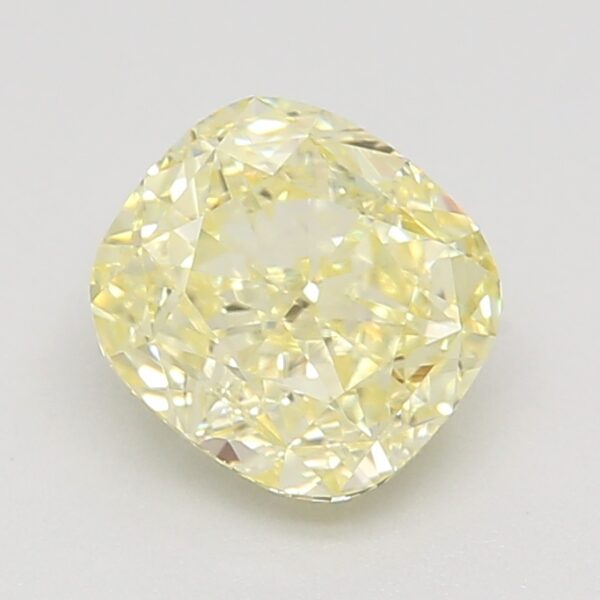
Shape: cushion
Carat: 1.01
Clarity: VS1
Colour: FANCY
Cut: EX
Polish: EX
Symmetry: VG
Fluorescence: M
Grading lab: GIA
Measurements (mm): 5.72 x 5.26 x 3.68